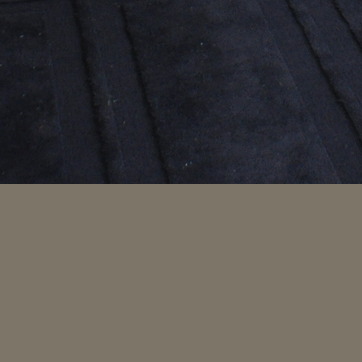
Material: carpet